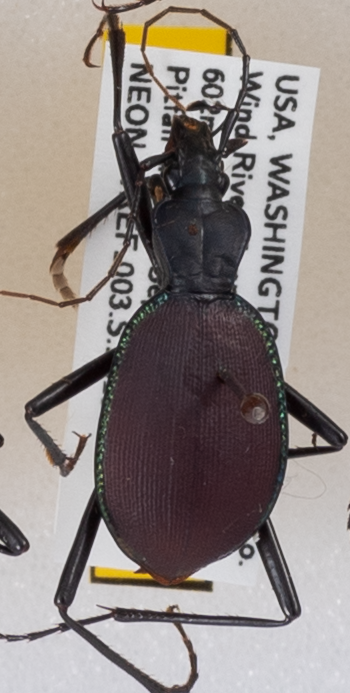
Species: Scaphinotus angusticollis
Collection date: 2019-09-10
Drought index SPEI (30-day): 0.412
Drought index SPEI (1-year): -1.45
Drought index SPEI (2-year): -1.623